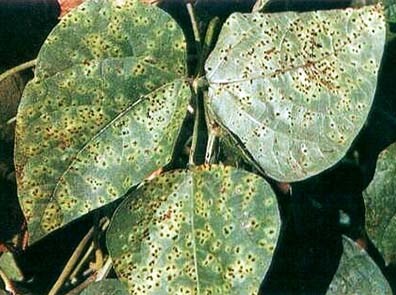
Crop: unknown
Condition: bean_bean_rust